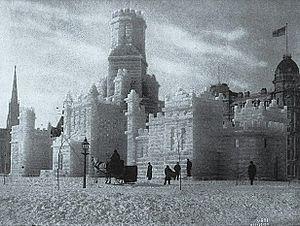
Impression, Palais de glace, carnaval d'hiver, Montréal, QC, 1884, Alexander Henderson, Sels d'argent sur papier, 20 x 25 cm
Cet article traite des événements qui se sont produits durant l'année 1884 au Québec.